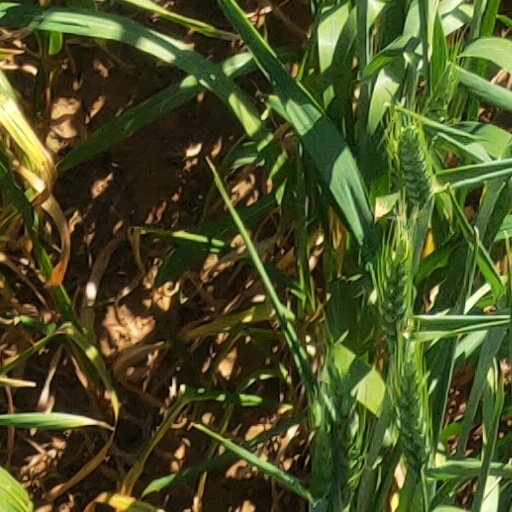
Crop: wheat